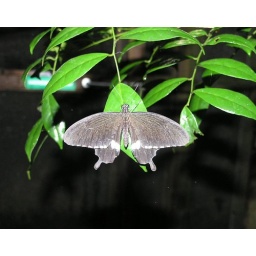
Close up of a moth in Singapore butterfly house